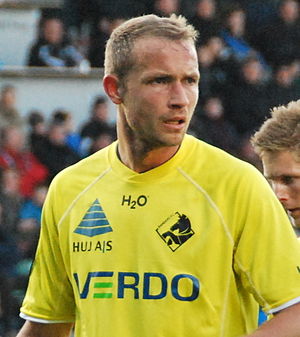
Frank Kristensen
Fodboldspilleren Frank Kristensen fra Randers FC. Her under en 1. divisionskamp mod Viborg FF på Viborg Stadion.
Frank Rosendahl Kristensen Michalski er en tidligere professionel dansk fodboldspiller. Frank Kristensen har tidligere spillet for klubberne, Ikast FS, FC Midtjylland, Randers FC inden han vendte tilbage til FC Midtjylland i foråret 2013. Han indstillede karrieren som aktiv spiller ved udgangen af sæsonen 2013-14, og blev i stedet angrebstræner i FCM, men stoppede allerede i februar 2015.